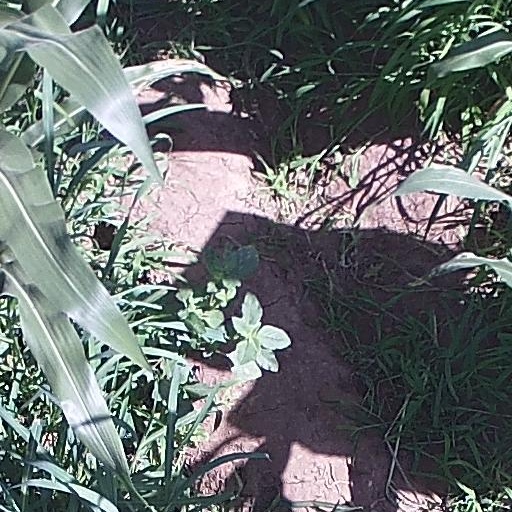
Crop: maize; corn